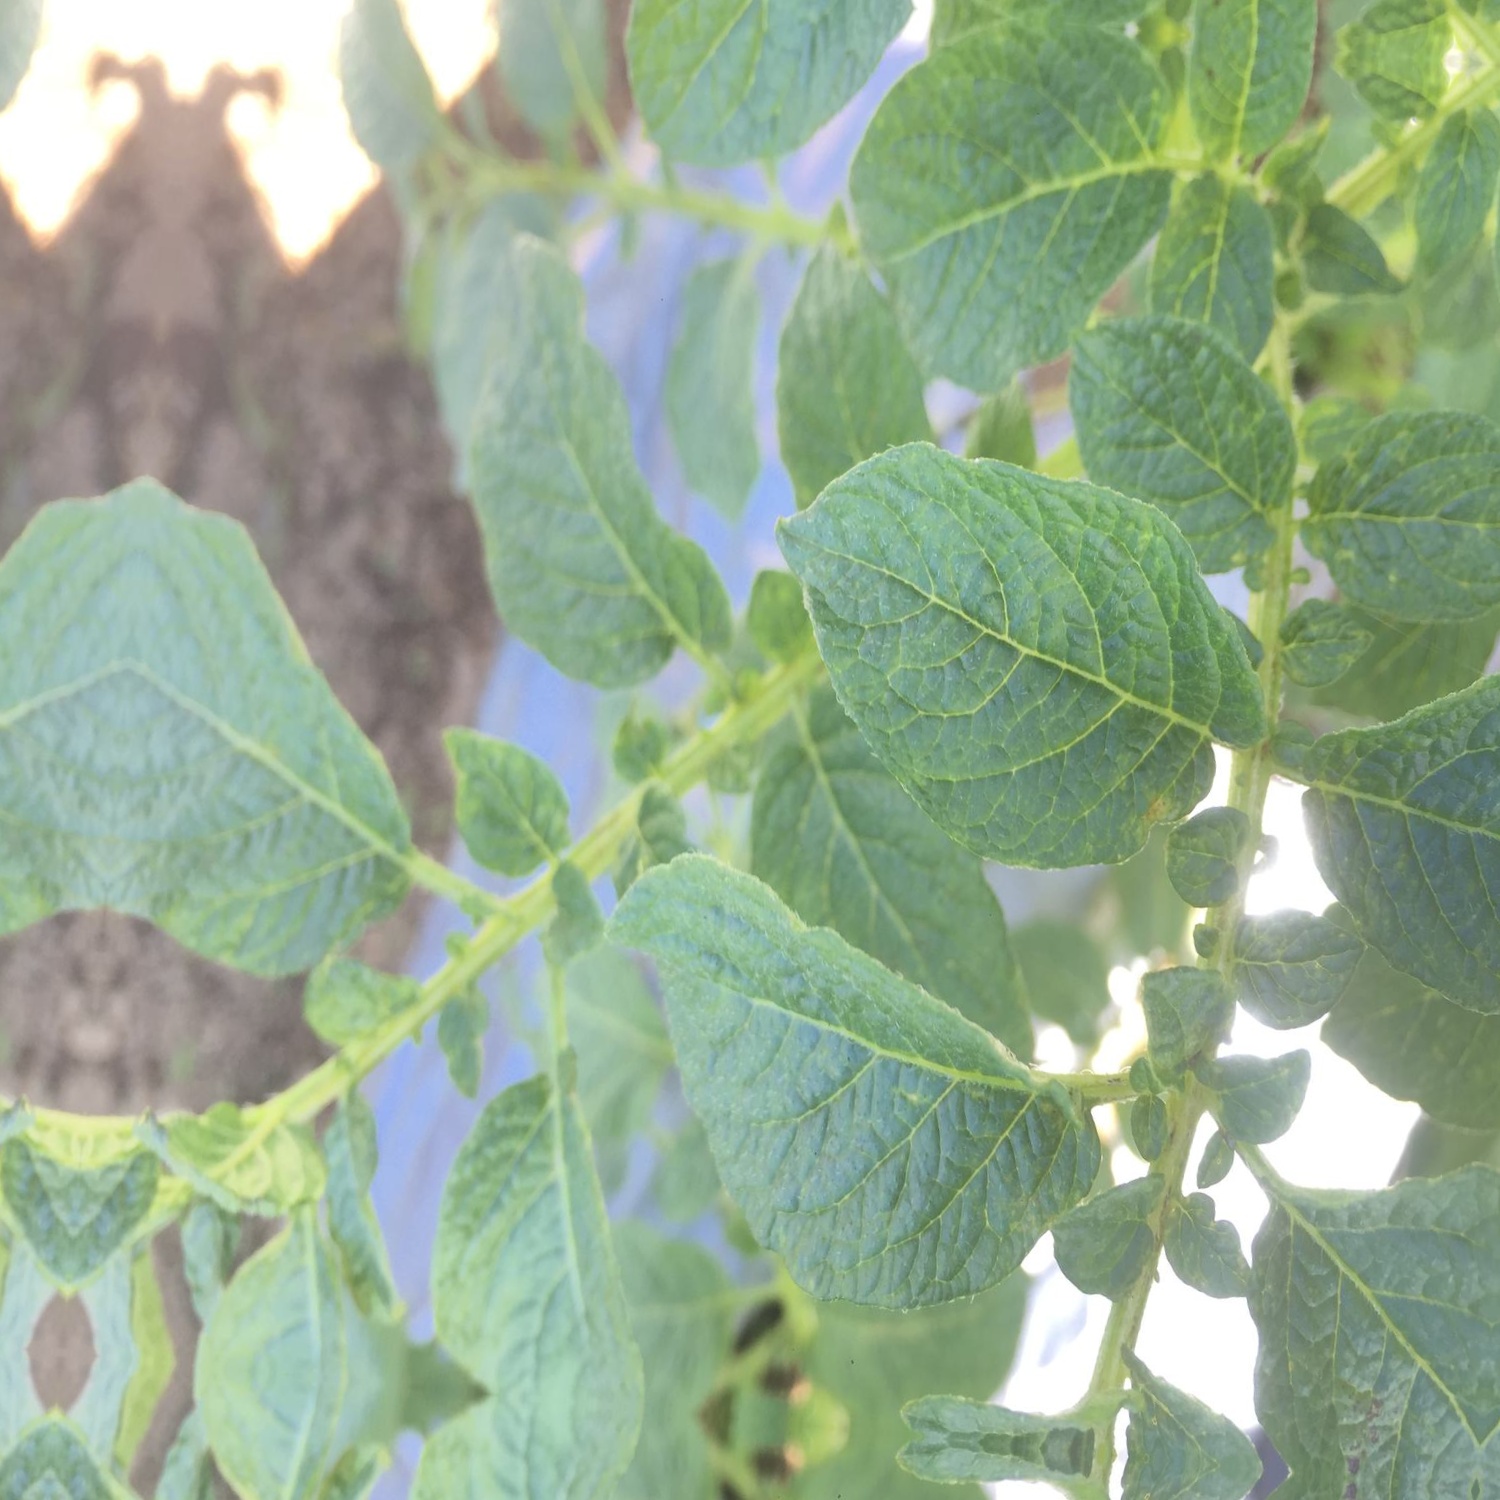
Etiqueta: Virus